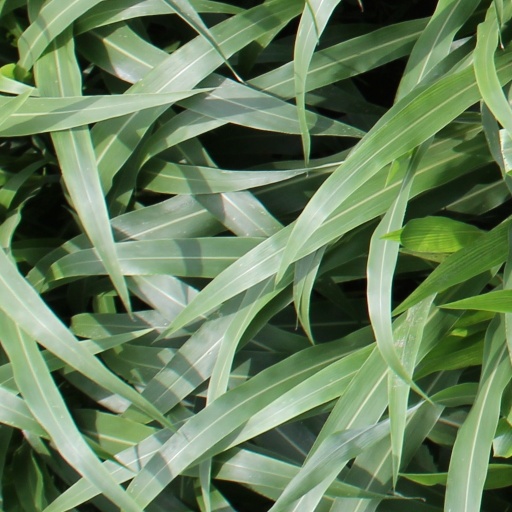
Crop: sorghum